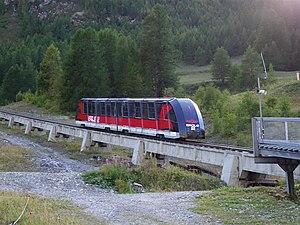
CWA à La Daille
Le Funival est le seul funiculaire de Val-d'Isère et permet d'accéder à une plate-forme sous le sommet de rocher de Bellevarde, à proximité de l'arrivée du Téléphérique 3S de l'Olympique, du TSD6 Marmottes Express, du TSD4 Loyes Express et du TSD6 Fontaine Froide. Au niveau historique, c'est le premier funiculaire souterrain de France